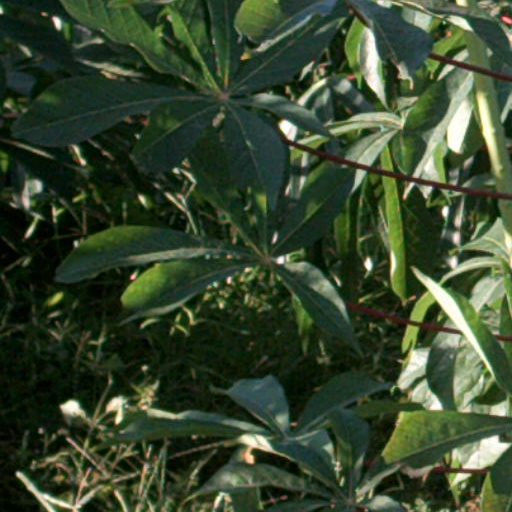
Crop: cassava